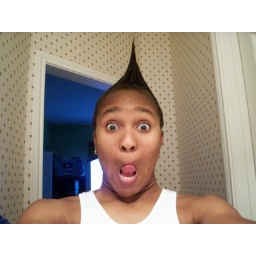
cat in the hat